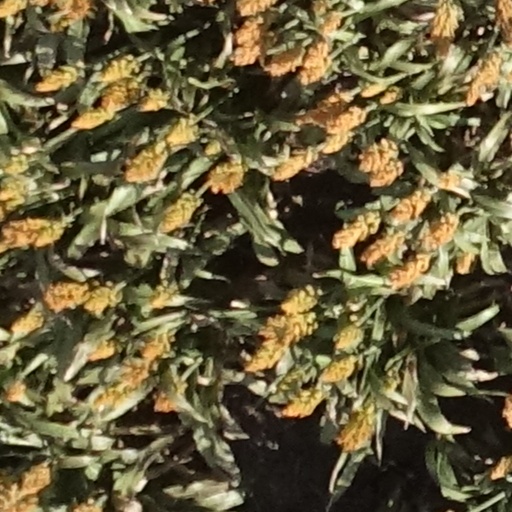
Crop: sorghum